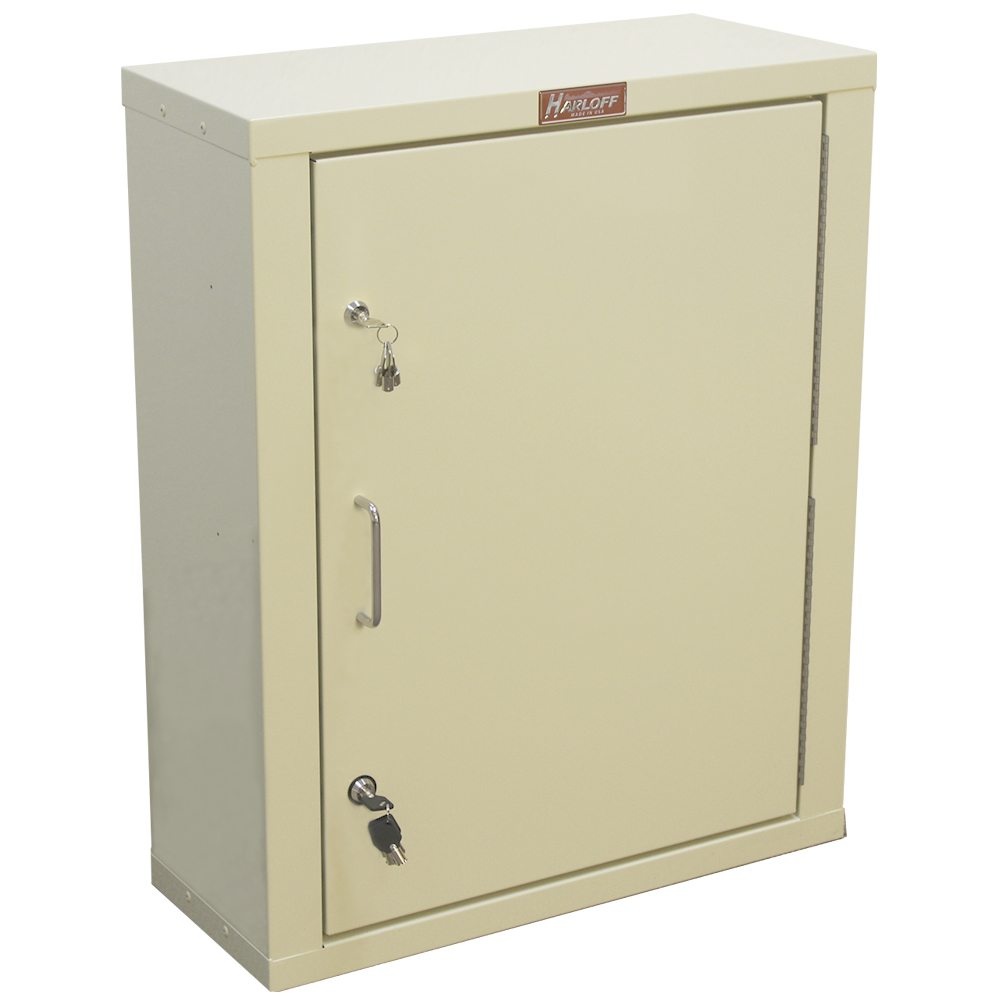
Harloff Large Narcotics Cabinet
This Narcotics Cabinet has one fixed shelf and one adjustable and removable shelf with the choice of four locations. It features a high security pick-resistant tubular lock. All cabinets are keyed differently with unique lock sequences, and four keys per lock are included. Full length stainless steel pinned door hinges prevent pin removal. Predrilled holes in the cabinet back are for mounting on a wall, cabinet or other solid surface (wall mounting hardware included). The narcotics cabinet is delivered ready to use (door handle must be customer installed). This product has a 12-Year Manufacturer’s Warranty on shipments to US and Canada, a 5-Year Manufacturer’s Warranty on all other International shipments, and a 1-Year Limited Warranty on any bought-out parts.
Brand: Pristine Medical
Category: Business & Industrial > Medical > Medical Furniture > Medical Cabinets > Bedside Cabinets